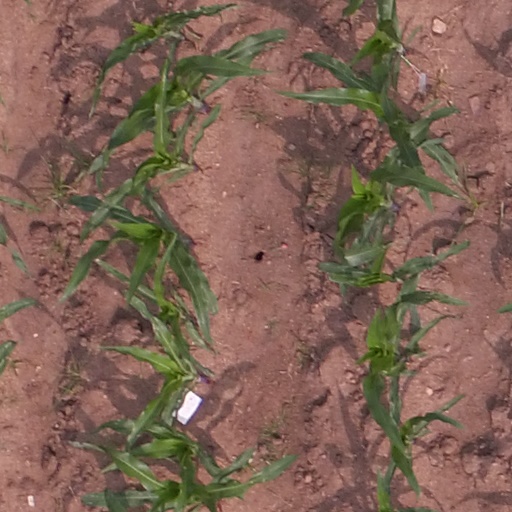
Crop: maize; corn